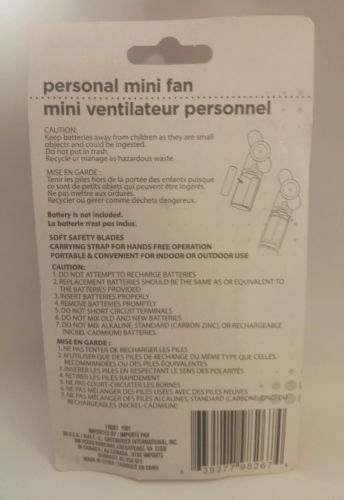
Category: fan